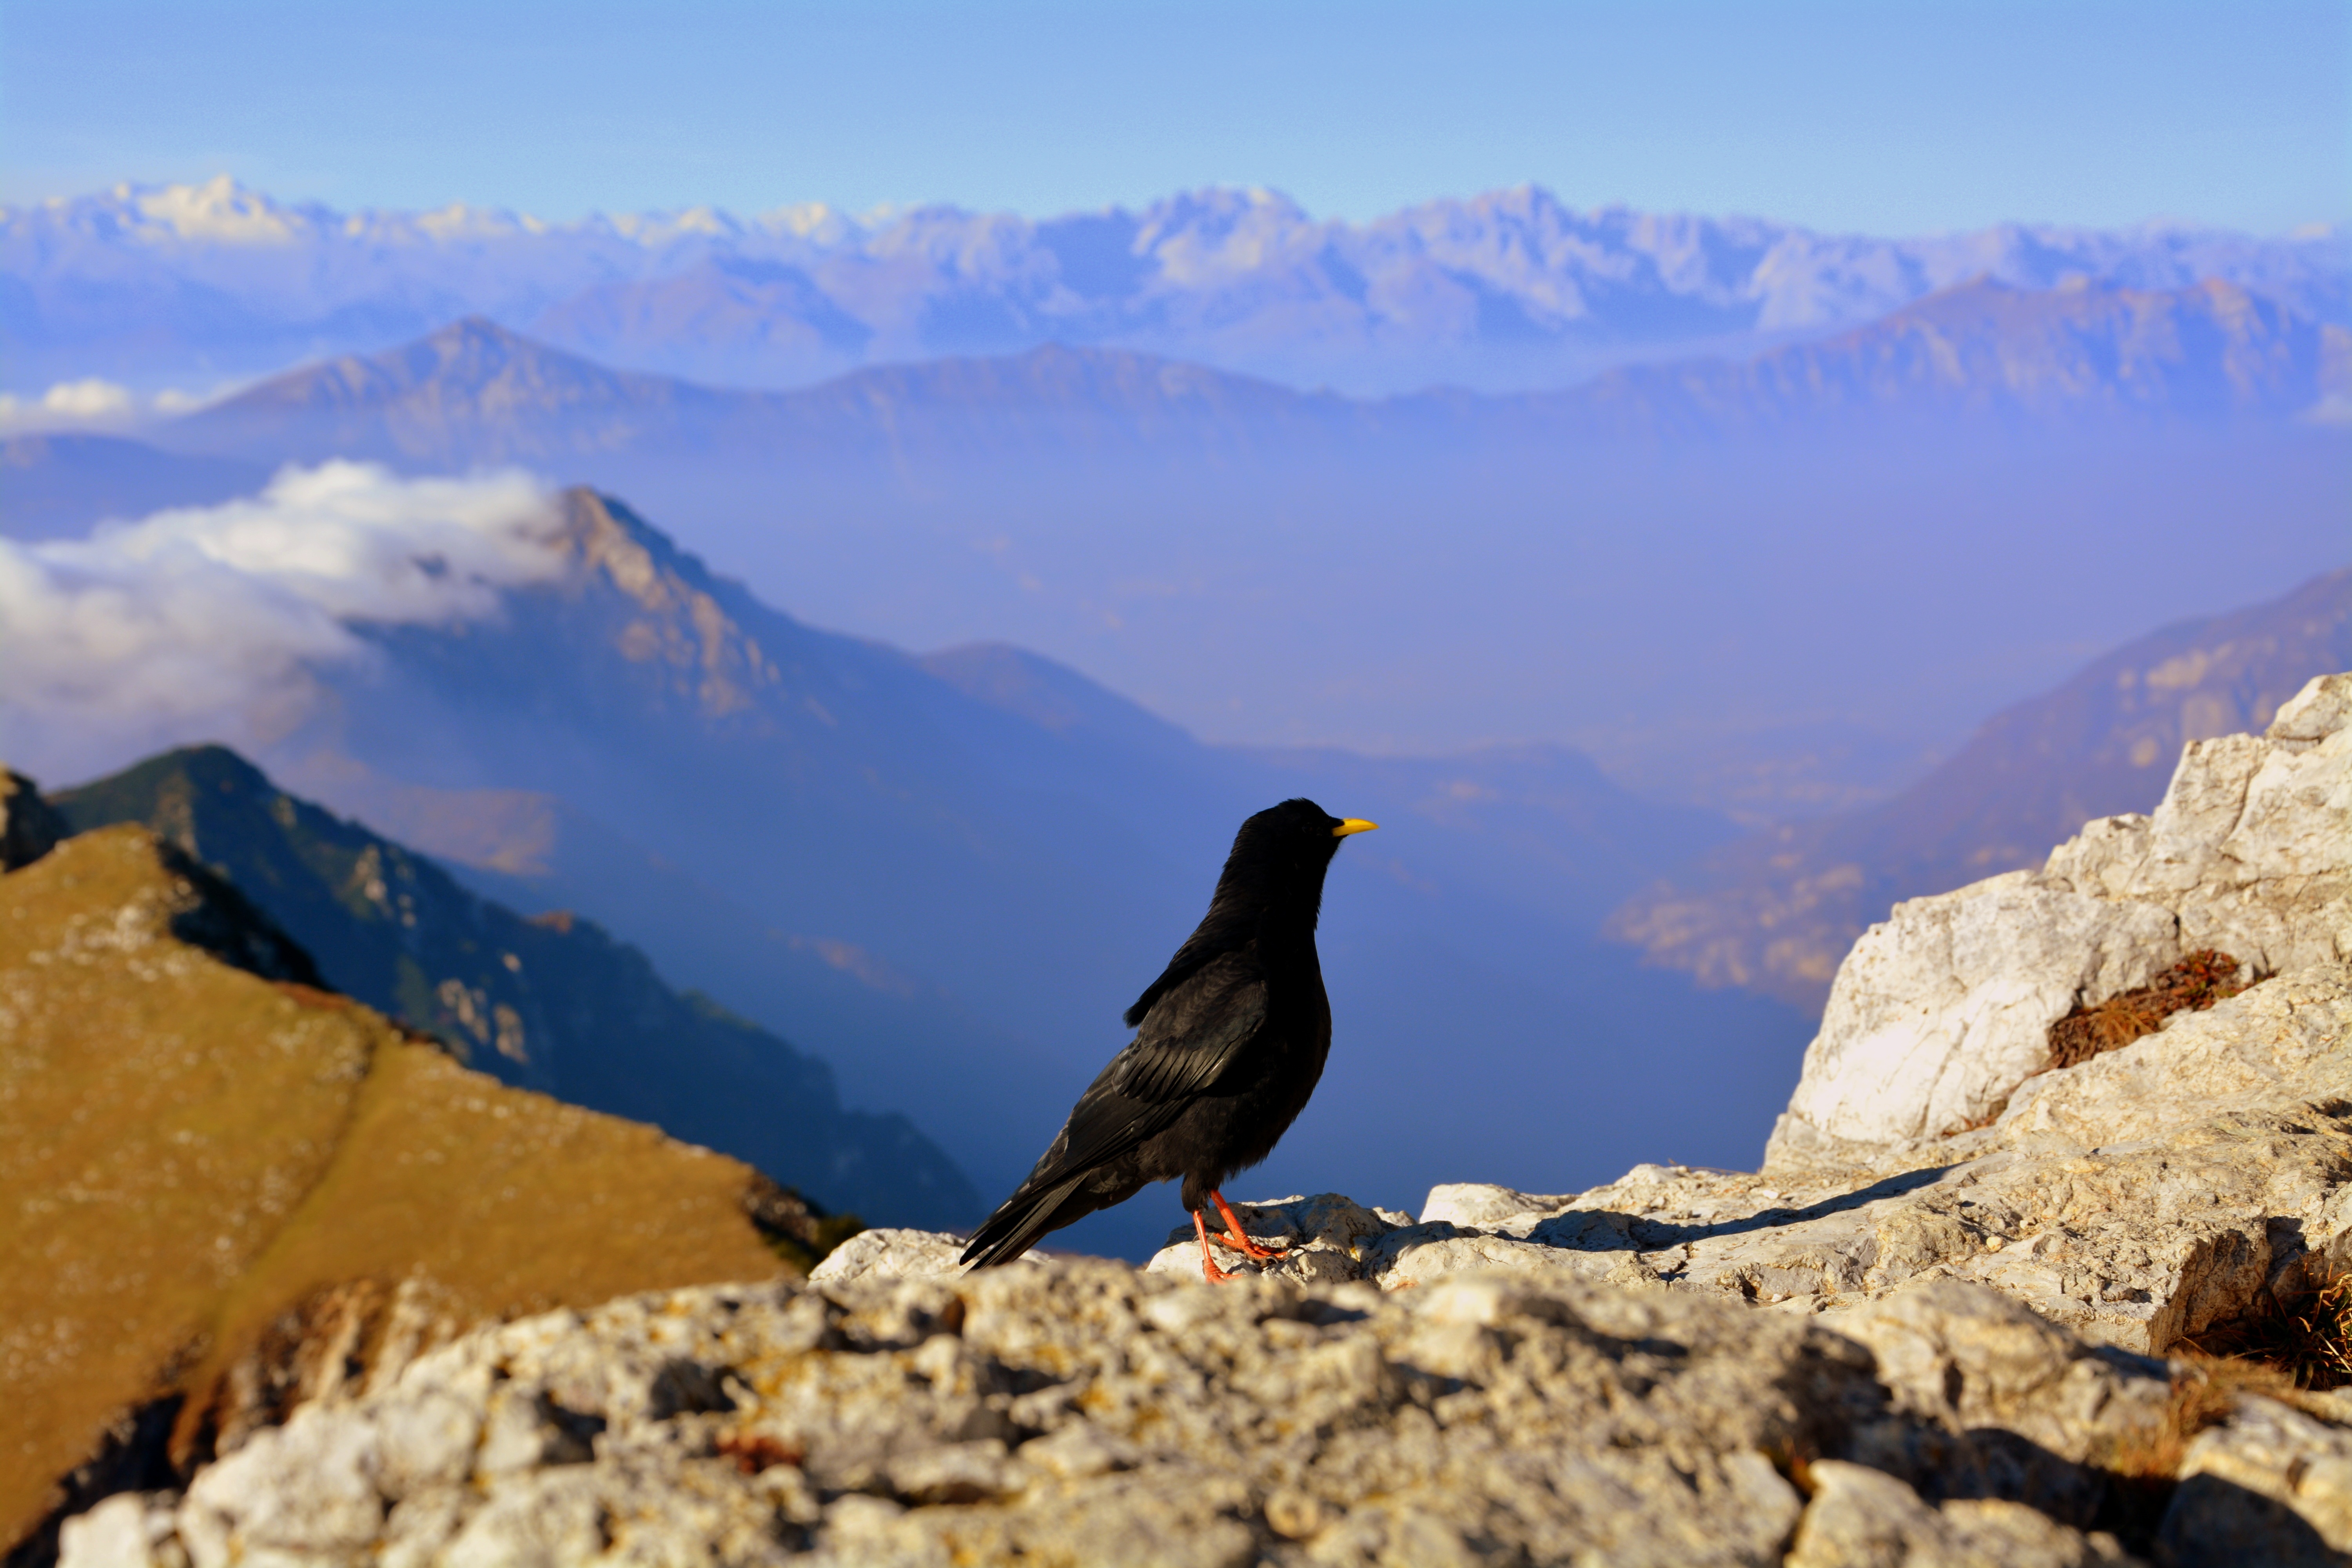
rock, wilderness, mountain, bird, adventure, animal, valley, mountain range, beak, extreme sport, alps, nero, condor, merlo, landform, mountainous landforms, perching bird